Fairbanks City Hall

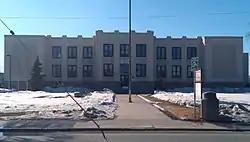

The Patrick B. Cole Fairbanks City Hall, also known as Main School and Old Main for its previous use as a school building, is located at 800 Cushman Street in downtown Fairbanks, Alaska. An Art Deco concrete building, it was built in 1934 to replace the original Fairbanks school, a wooden building constructed in 1907 which burned down in late 1932. As Fairbanks grew exponentially with the military buildup associated with World War II and the Cold War, the building was enlarged in 1939 and again in 1948.